Pinta Island tortoise

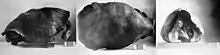
Dead specimen collected in 1905–1906

Lonesome George, along with other of the tortoises on Pinta Island, belonged to a species of 15 subspecies. Giant tortoises were once found on all of the continents except Australia and Antarctica. The Galápagos tortoises remain the largest living tortoises.